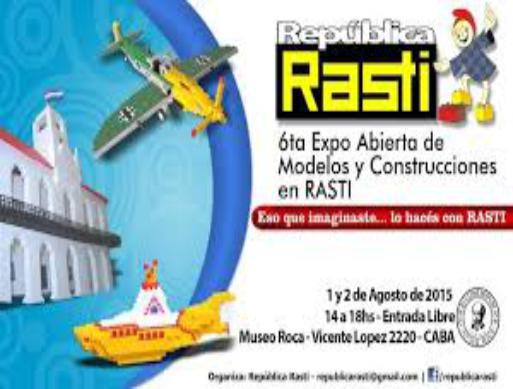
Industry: Leisure